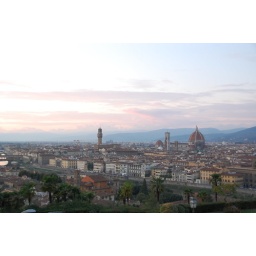
A picture of Florance, Italy. The big domed building in the Duomo, the bridge is the Ponte Vechio, the hills are Tuscany.